Azerbaijanis in the United Kingdom

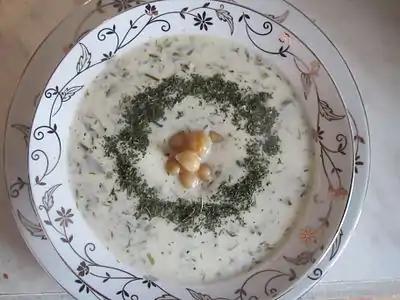
Dovga, a yoghurt soup cooked with a variety of herbs.

Azerbaijani cuisine is popular among British Azerbaijanis. A number of restaurants function in the London area and other locations with high concentration of British Azerbaijanis.